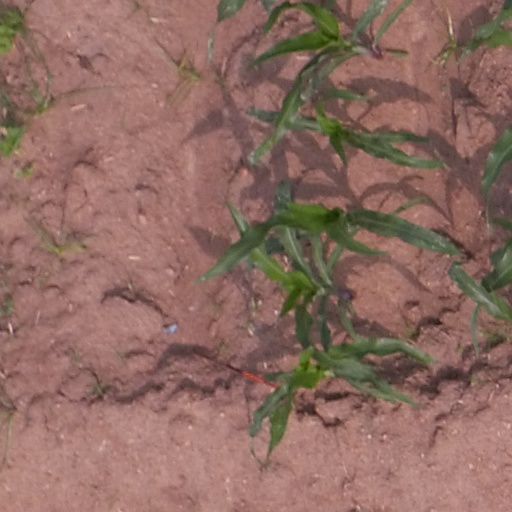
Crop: maize; corn